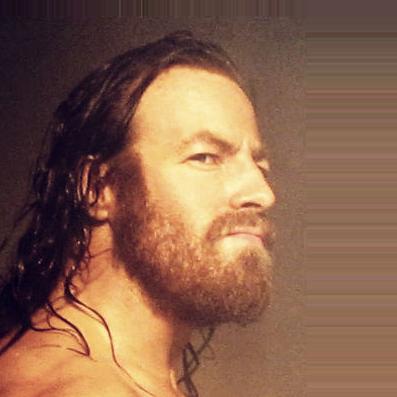
Age: 38